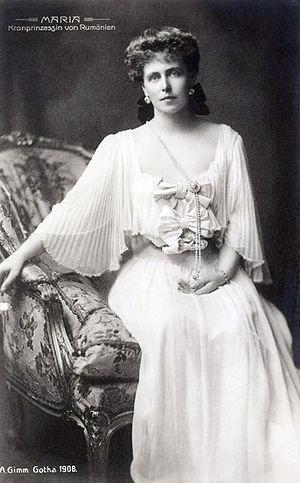
Photographie de la reine Marie de Roumanie